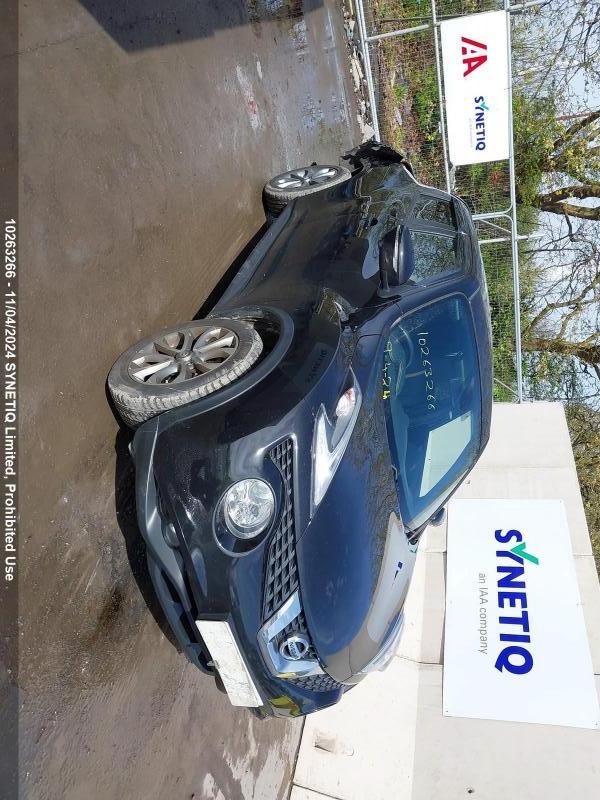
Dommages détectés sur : aile arrière droite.
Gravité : majeur